Melanogaster hirtella

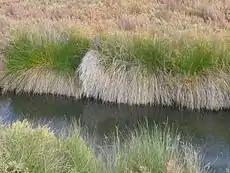
Habitat. Portugal

Wetland, fen, marsh, waterside pasture, along woodland streams, beside ponds, lakes, and rivers. Flowers visited include white umbellifers, "Caltha", "Euphorbia", "Iris pseudacorus", "Menyanthes", "Mimulus guttatus", "Potentilla erecta", "Pyrus communis", "Ranunculus", "Sorbus aucuparia", "Taraxacum", "Viburnum opulus".